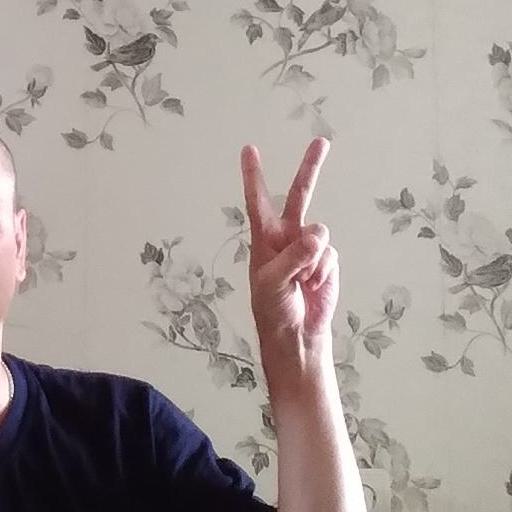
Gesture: peace